Mr. Nobody (film)

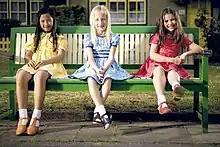
Nemo's possible future wives: Jean, Elise, and Anna

"Mr. Nobody" can be seen as a tale about choice. Nemo, a nine-year-old boy, has been thrust into a position where he must make an impossible decision—to choose between his mother and father. In the seconds preceding the rest of his life, he wonders where each choice will take him. The forces of the universe working to bring about total chaos are counteracted by this boy's overactive imagination. The dilemma that causes the film's main problem (not knowing the future), once solved, makes it all the more difficult: "I don't know the future, therefore I cannot make a decision. Now that I know the future I still cannot make one." The eloquent interplay between philosophical lifestyle and what forges reality is epitomized by the way the film constantly jumps between scenes of the young boy, the adolescent, and the mature man. The film takes a four-dimensionalist view of the nature and existence of life in the universe, with each decision branching off to create an entirely separate alternate universe. "Mr. Nobody" raises many ontological arguments about the subjective nature of time and investigates how actions have universal consequences, and how every single choice, irrespective of its simplicity or complexity, can make, alter, or change a lifetime.